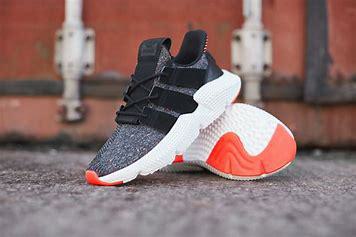
Brand: adidas
Model: originals Adidas Originals Prophere